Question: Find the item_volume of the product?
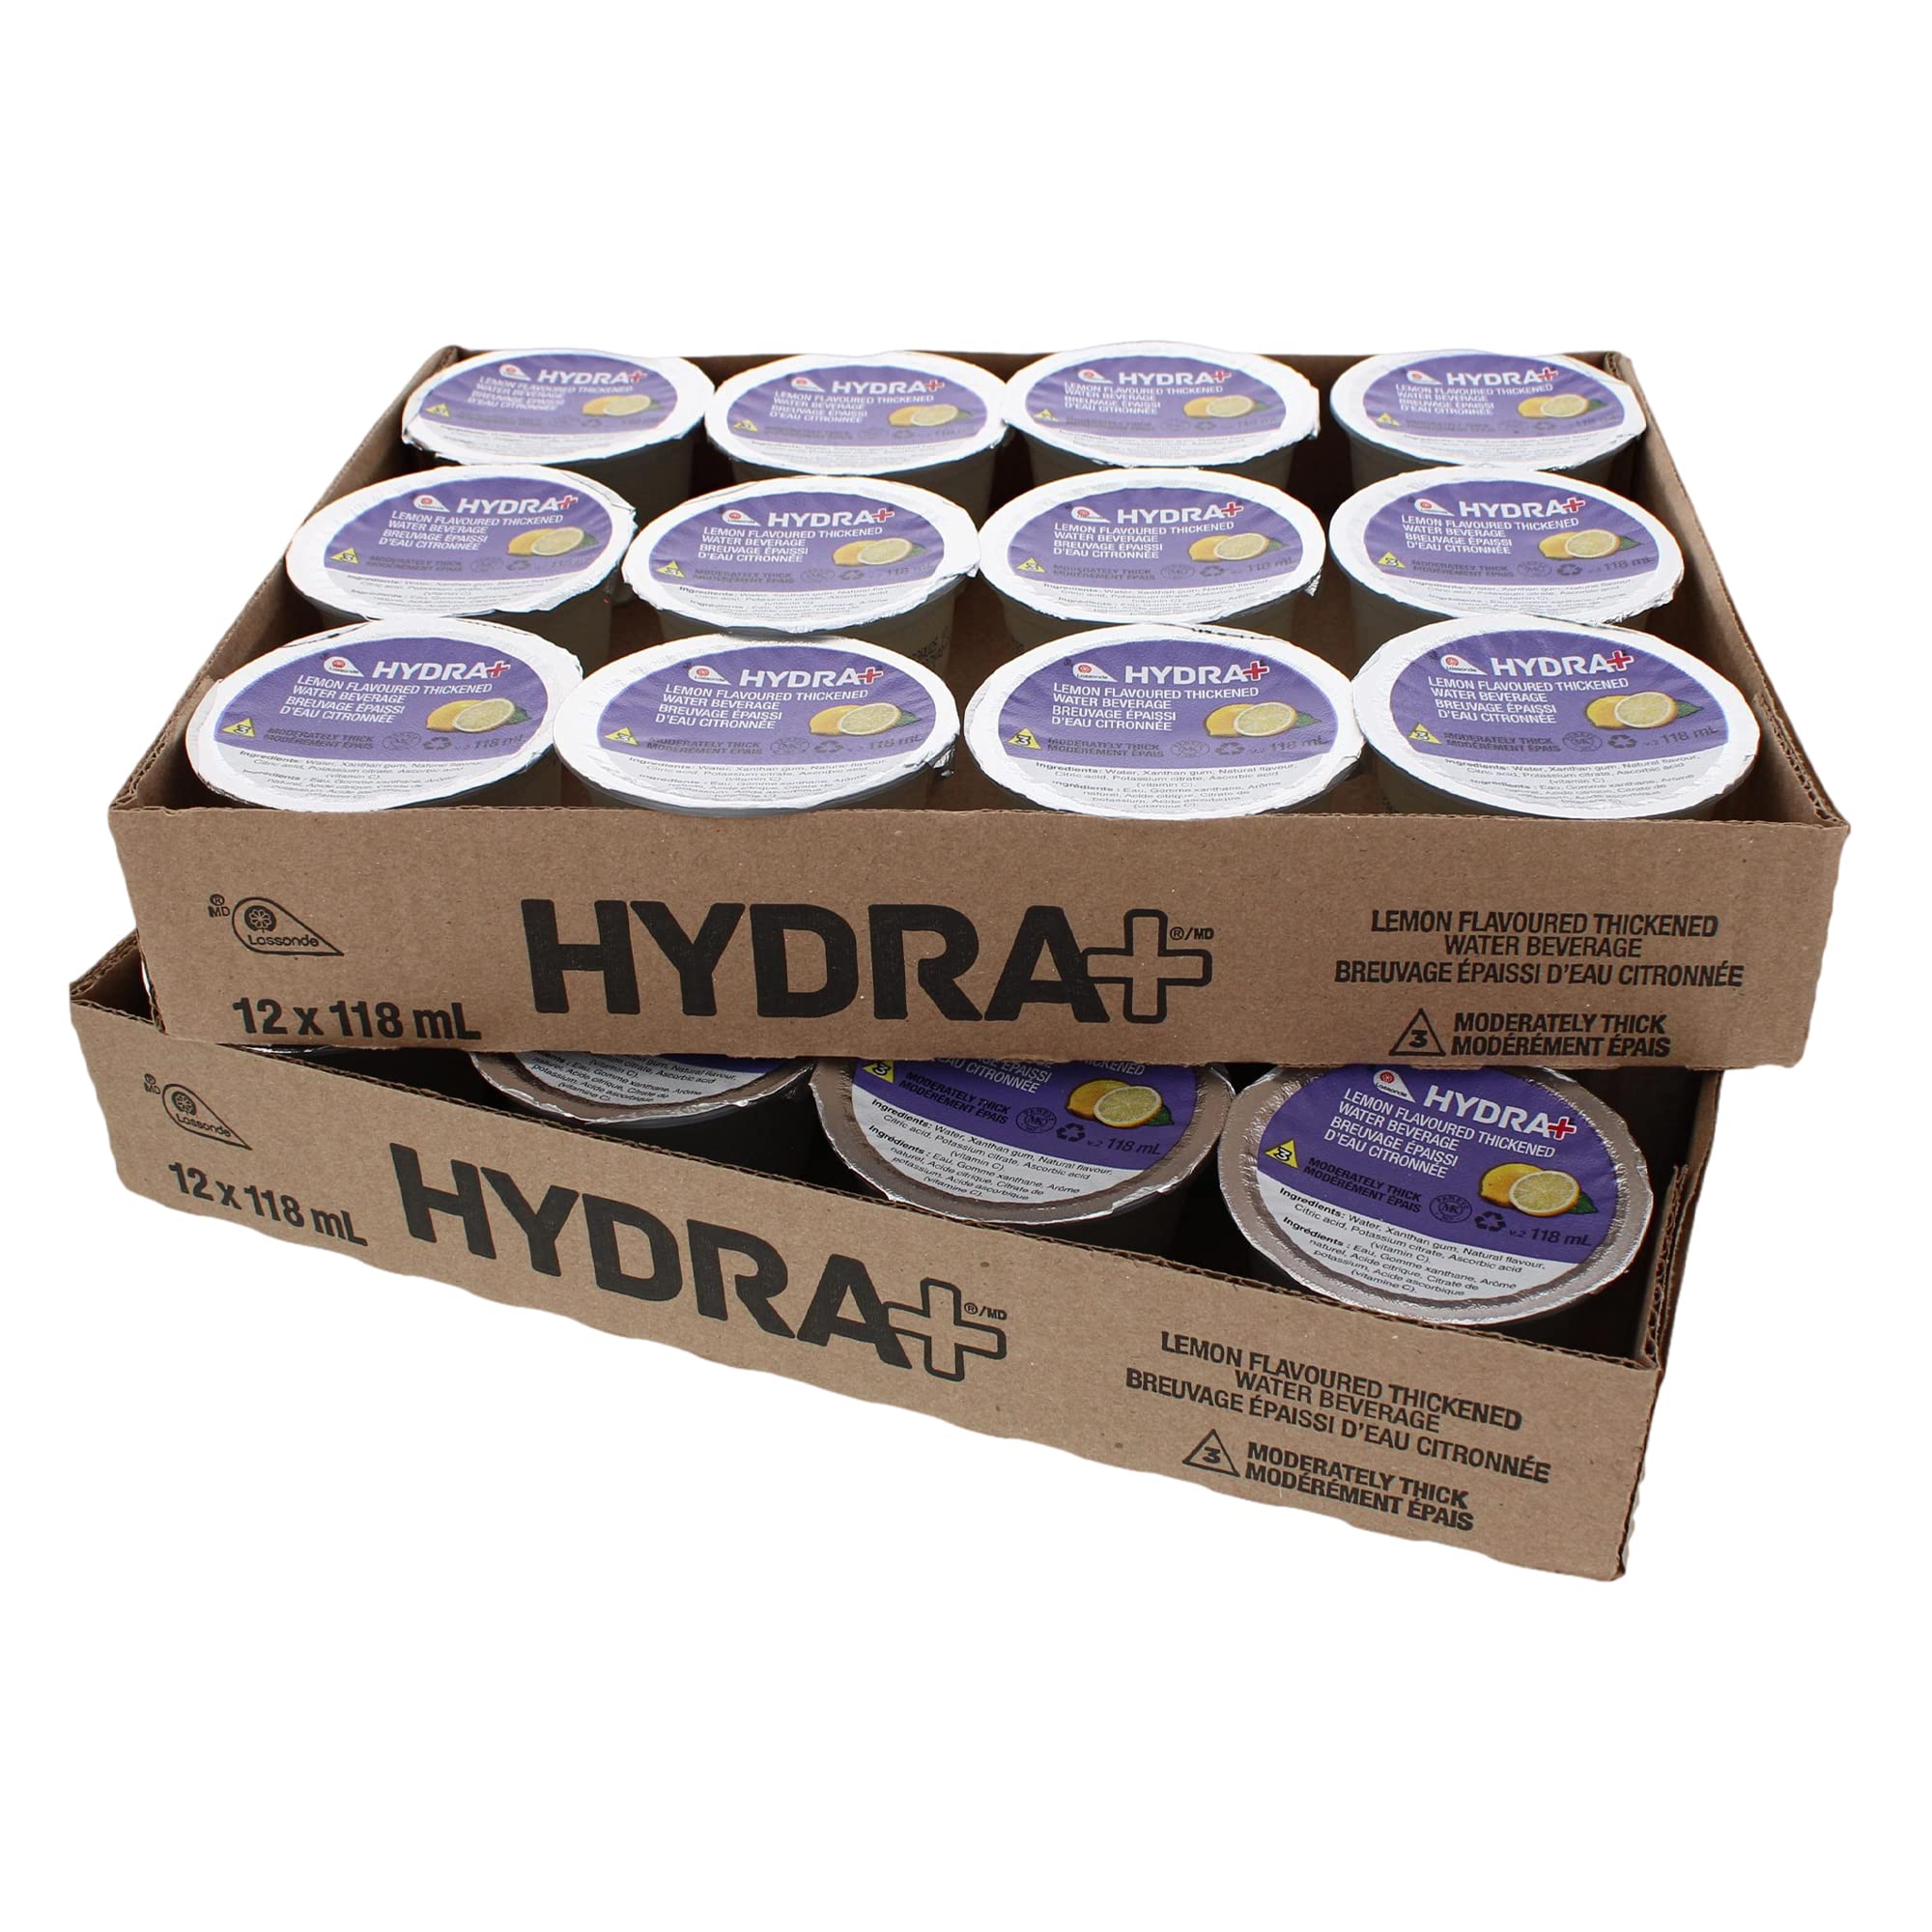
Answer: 118.0 millilitre